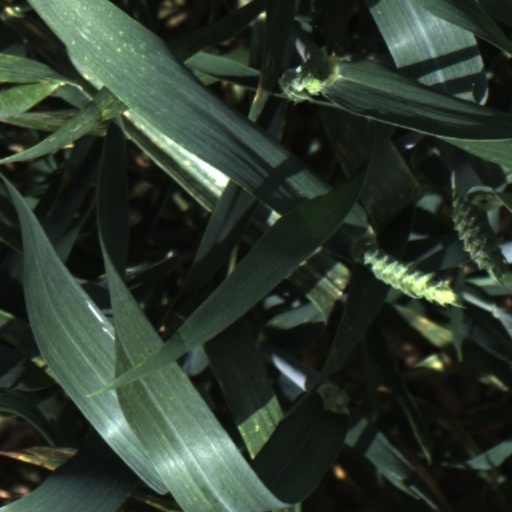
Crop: wheat